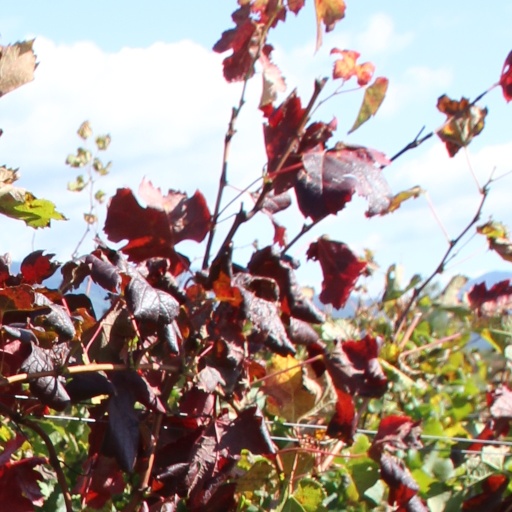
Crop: grape